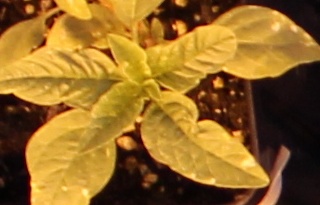
Label: Waterhemp